Palaeontology in Wales

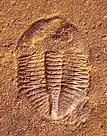
"Ogygiocarella debuchii fossil, Wales."

Aenigmaspina (from Latin "aenigma" and "spina", meaning "enigmatic spine") is an extinct genus of enigmatic pseudosuchian (=crurotarsan) archosaur from the Late Triassic of the United Kingdom. Its fossils are known from the Pant-y-ffynnon Quarry in South Wales, of which its type and only known species is named after, A. pantyffynnonensis.